Robin Halliday Macartney

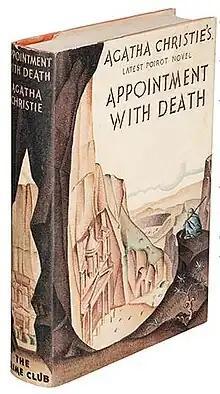
Appointment with Death

For "Appointment with Death" Macartney again illustrated a passage from the book: "The way wound down – down into the ground. The shapes of rock rose up round them – down, down into the bowels of the earth, through a labyrinth of red cliffs. They towered now on either side. Sarah felt stifled – menaced by the ever-narrowing gorge. She thought confusedly to herself: “Down into the valley of death – down into the valley of death ..." The arrival at Petra is one of the most atmospheric parts of the book. Framed by dark and oppressive rocks, the view on the cover is led down a narrow gorge. To the left and on the spine, the treasury is to be seen. It does not appear in the book, but without it the place would not have been identifiable. The spine, showing the view from the Siq, is even closer to the description in the novel. Macartney used a repoussoir to create depth on all covers, but never to such effect as here.